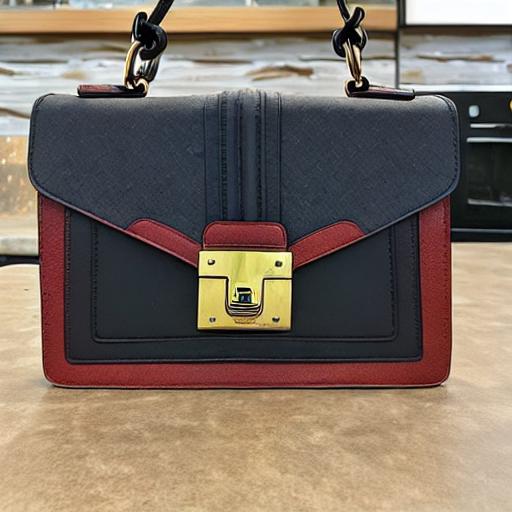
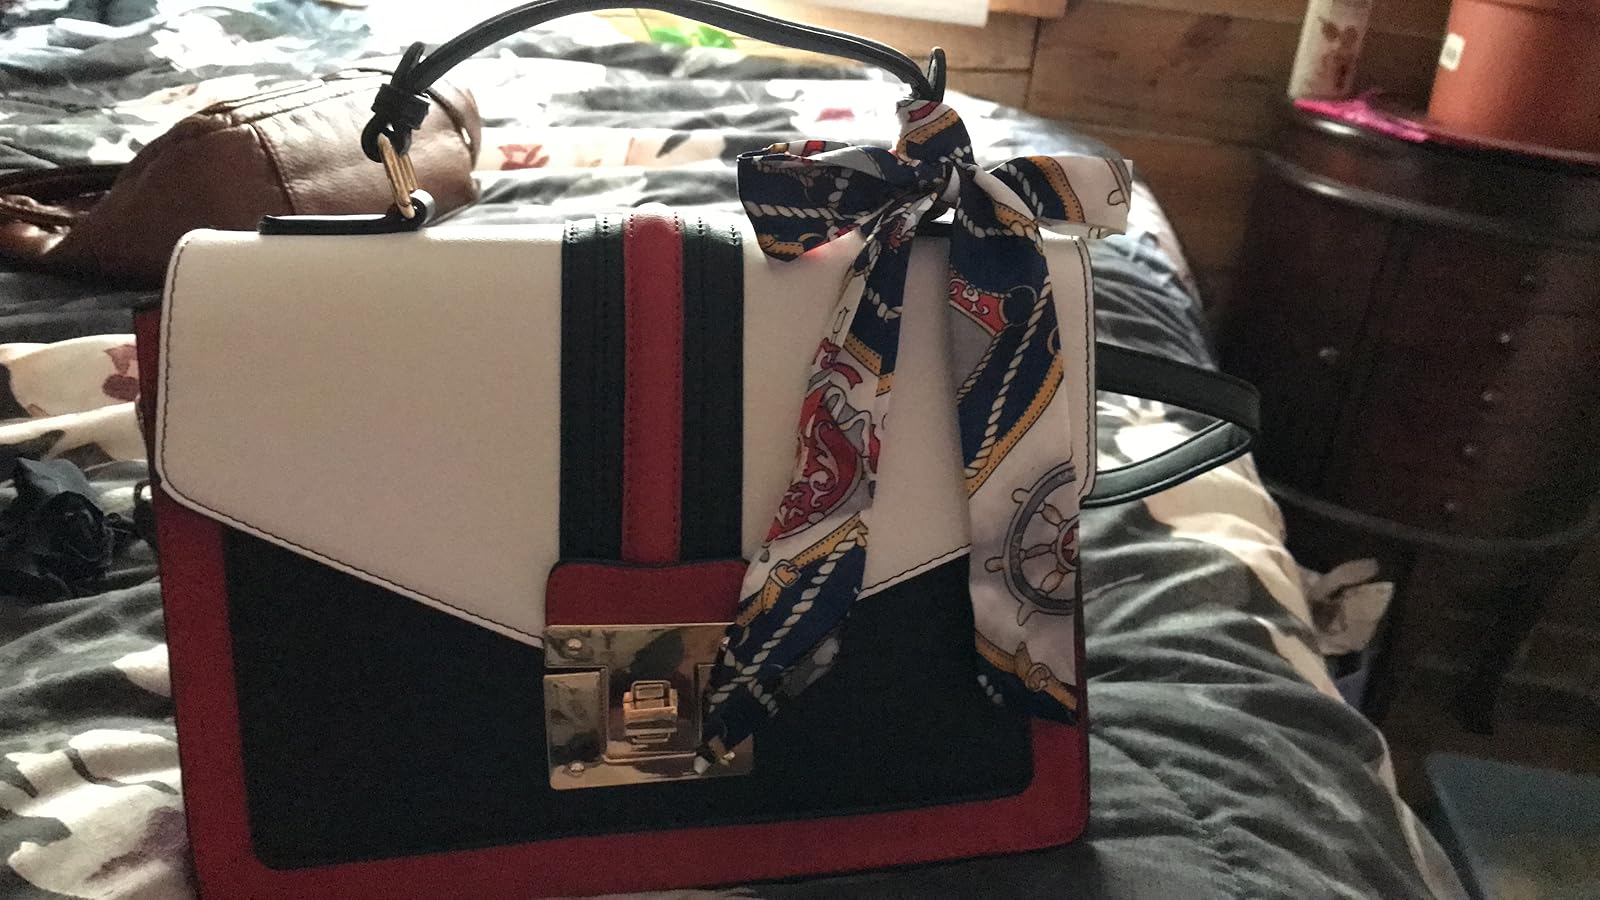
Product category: accessories_handbag
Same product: no